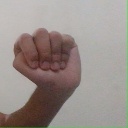
अक्षर: ठ